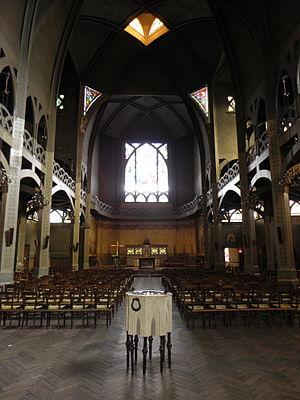
Intérieur de l'église Saint-Jean de Montmartre à Paris (75018). This building is inscrit au titre des Monuments Historiques. It is indexed in the Base Mérimée, a database of architectural heritage maintained by the French Ministry of Culture,